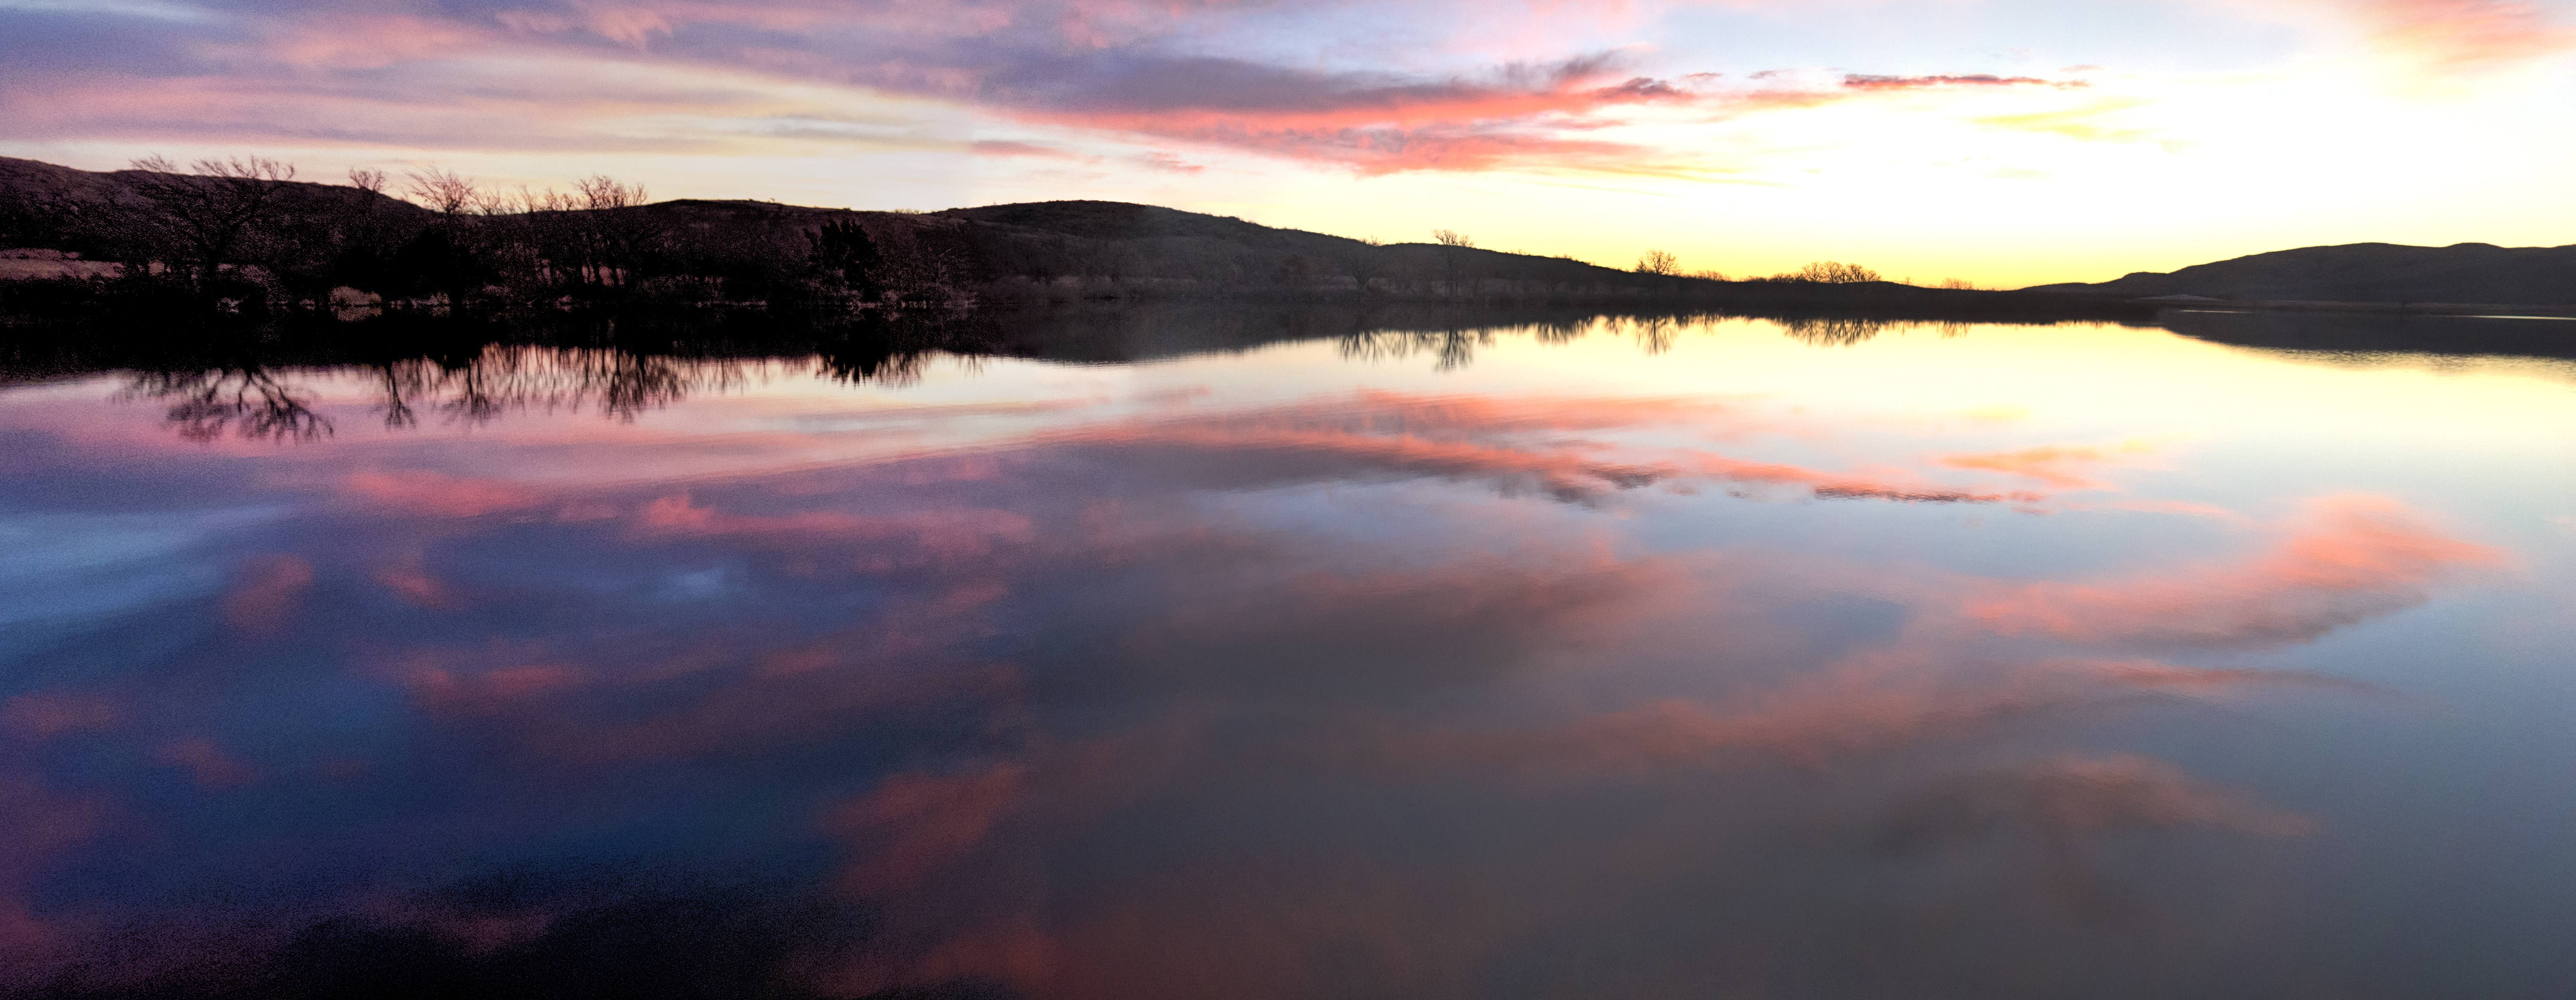
mountain, cloud, sky, sunrise, sunset, sunlight, morning, lake, dawn, atmosphere, dusk, evening, reflection, oklahoma, loch, larrysmith, wichitamountains, quanahparkerlake, afterglow, atmospheric phenomenon, red sky at morning